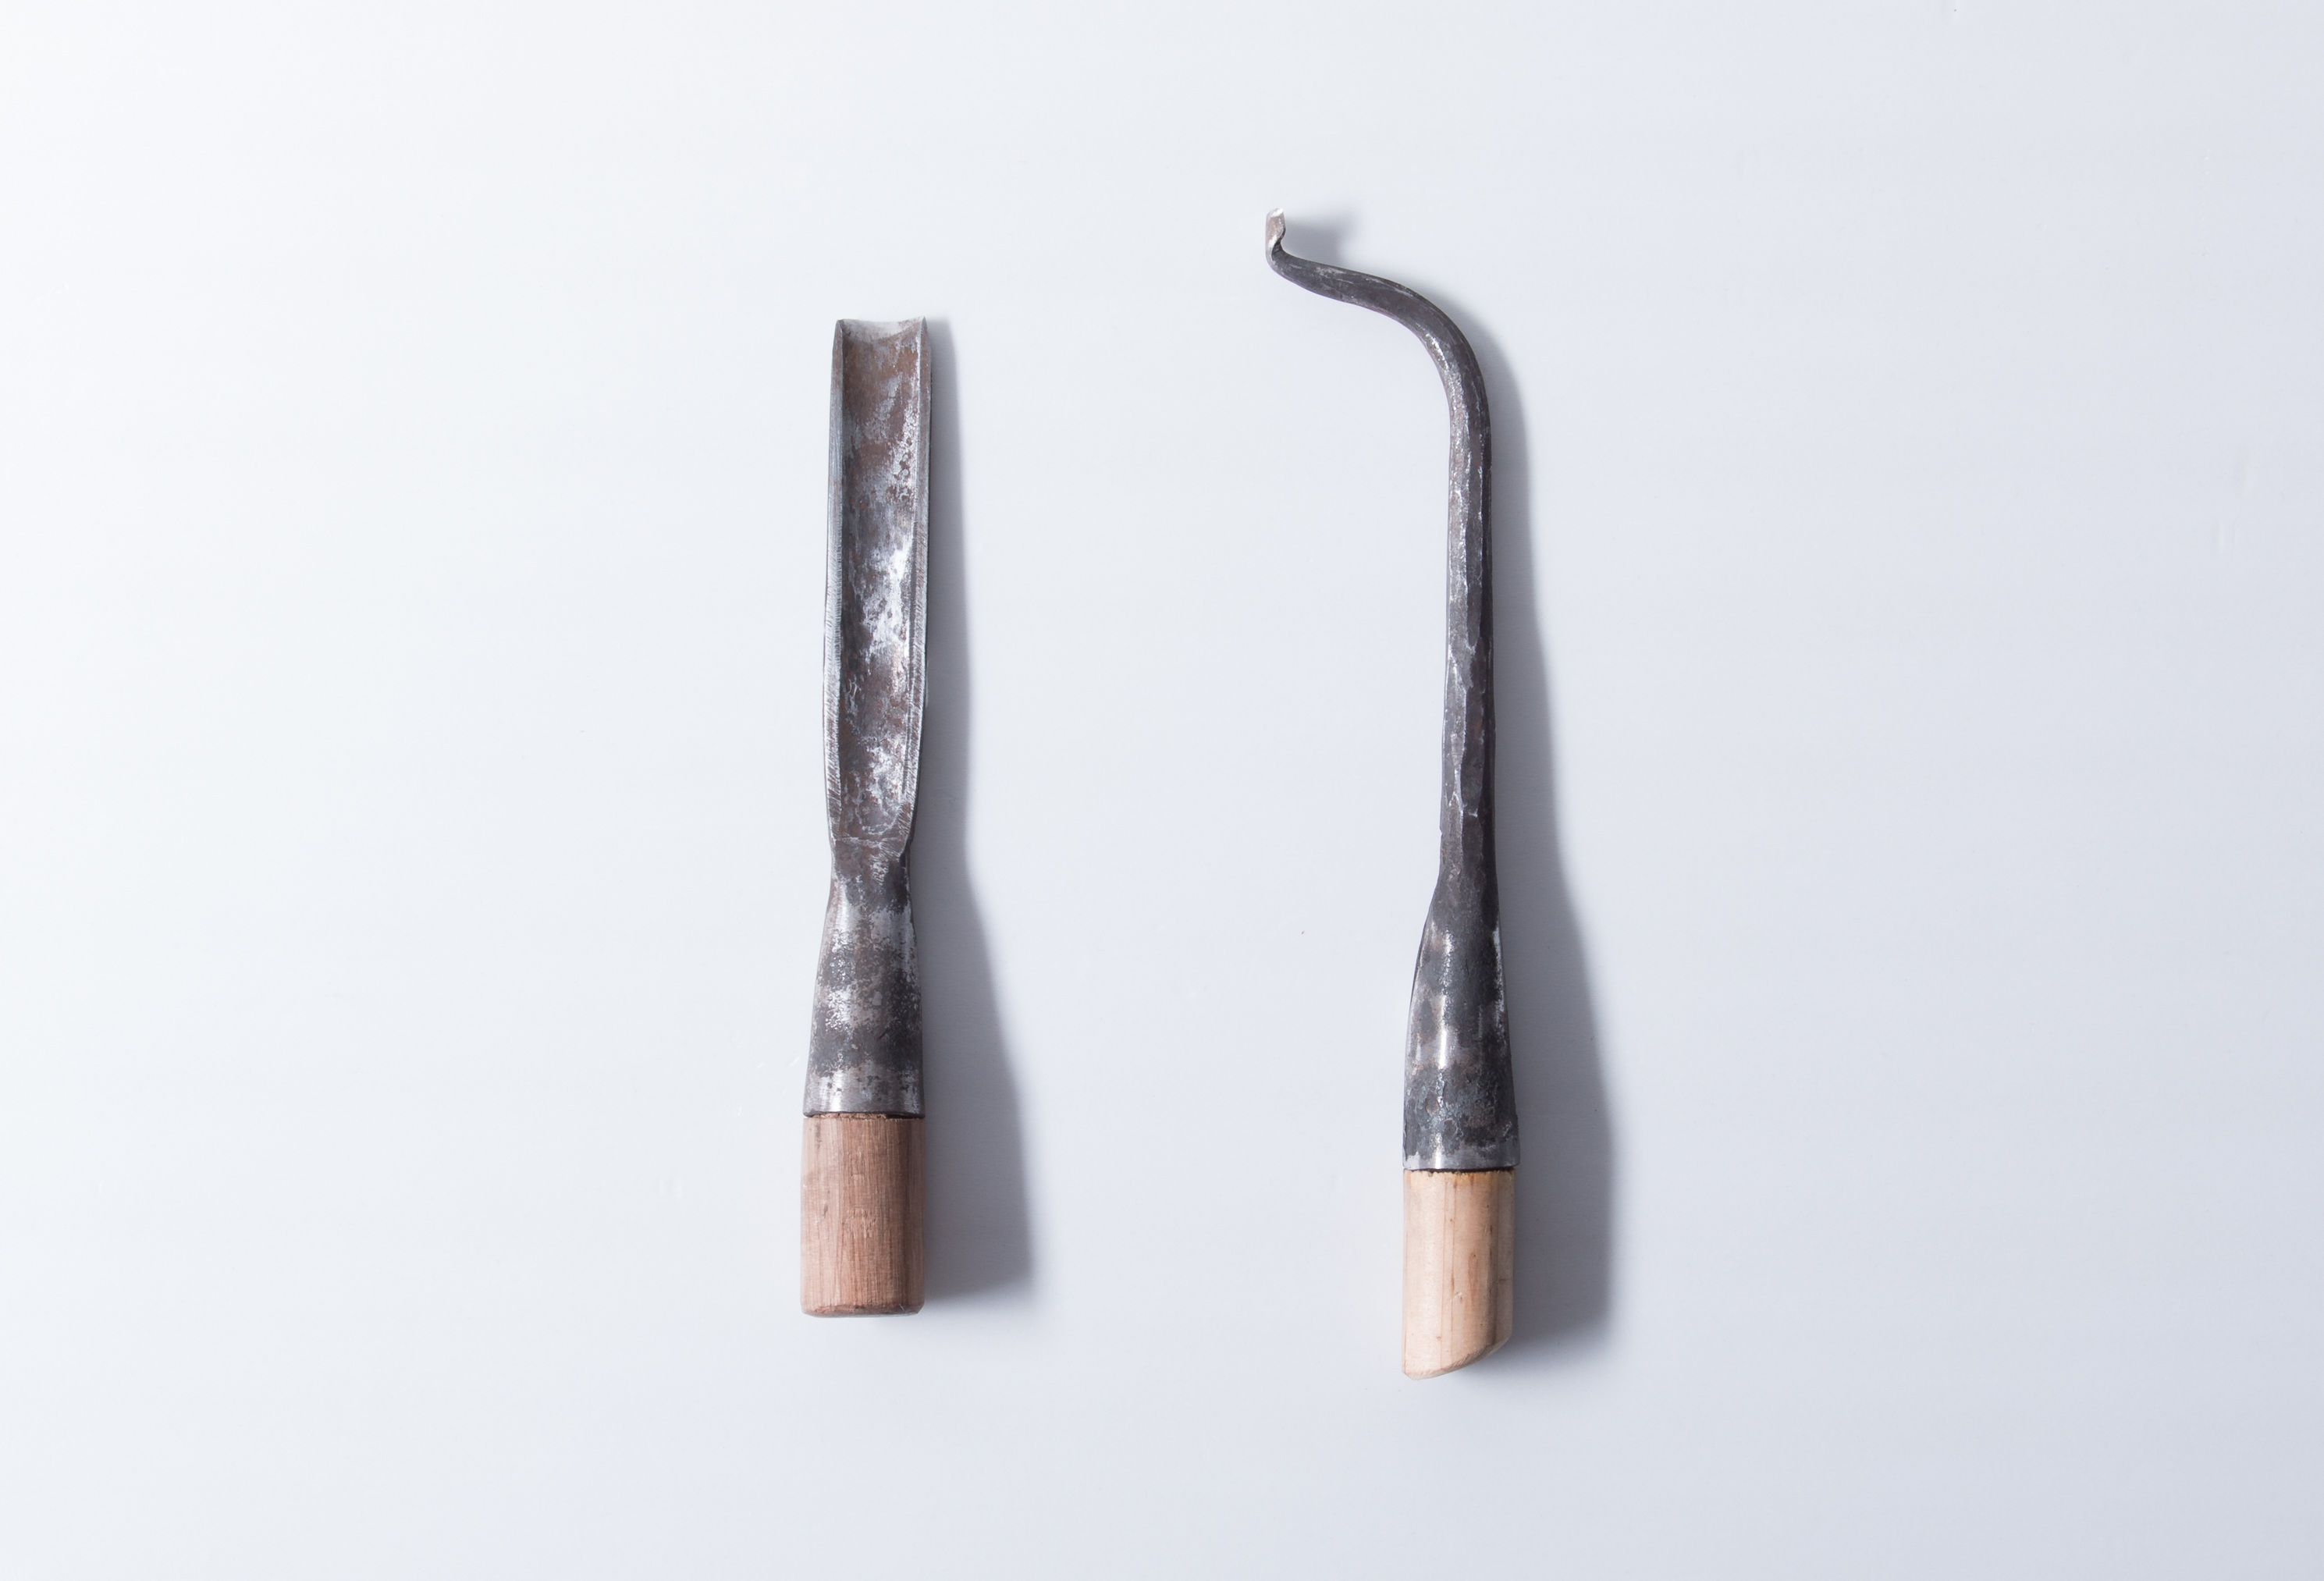
hand, chinese, product, crafts, tools, manual, china, traditional, hand tools, cutting tool